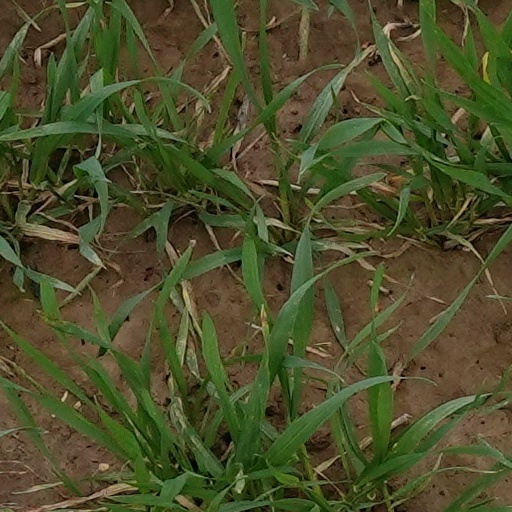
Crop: wheat